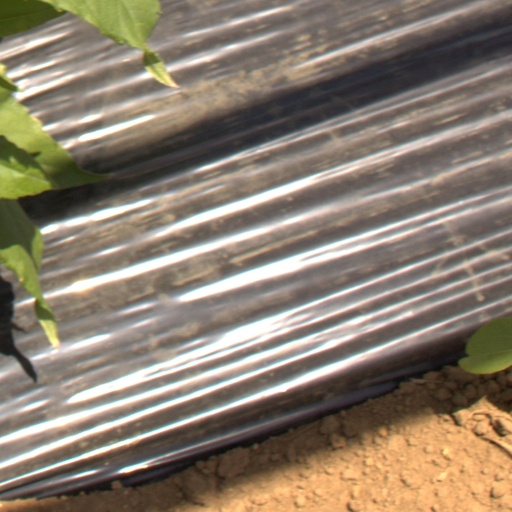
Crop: Jerusalem artichoke